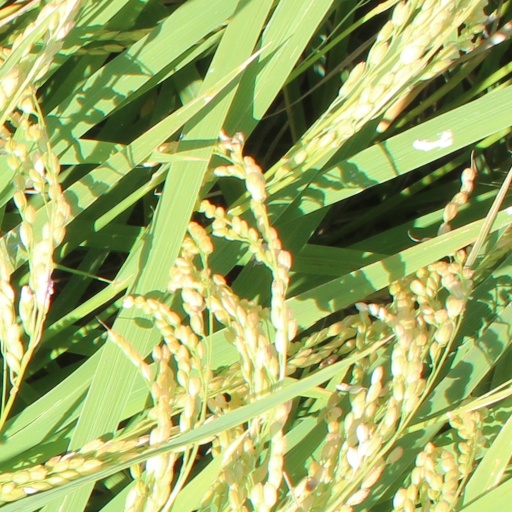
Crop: rice